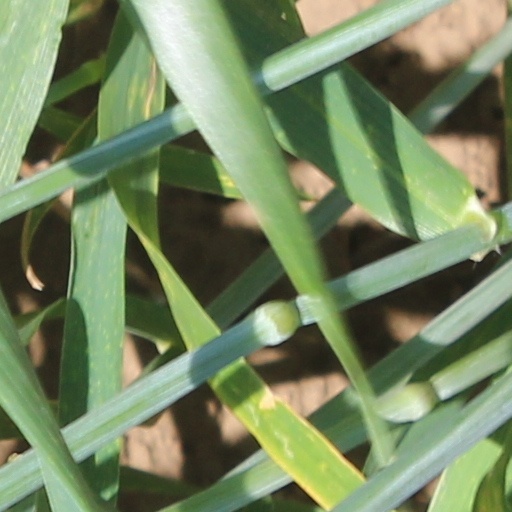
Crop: wheat